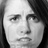
Emotion: sad